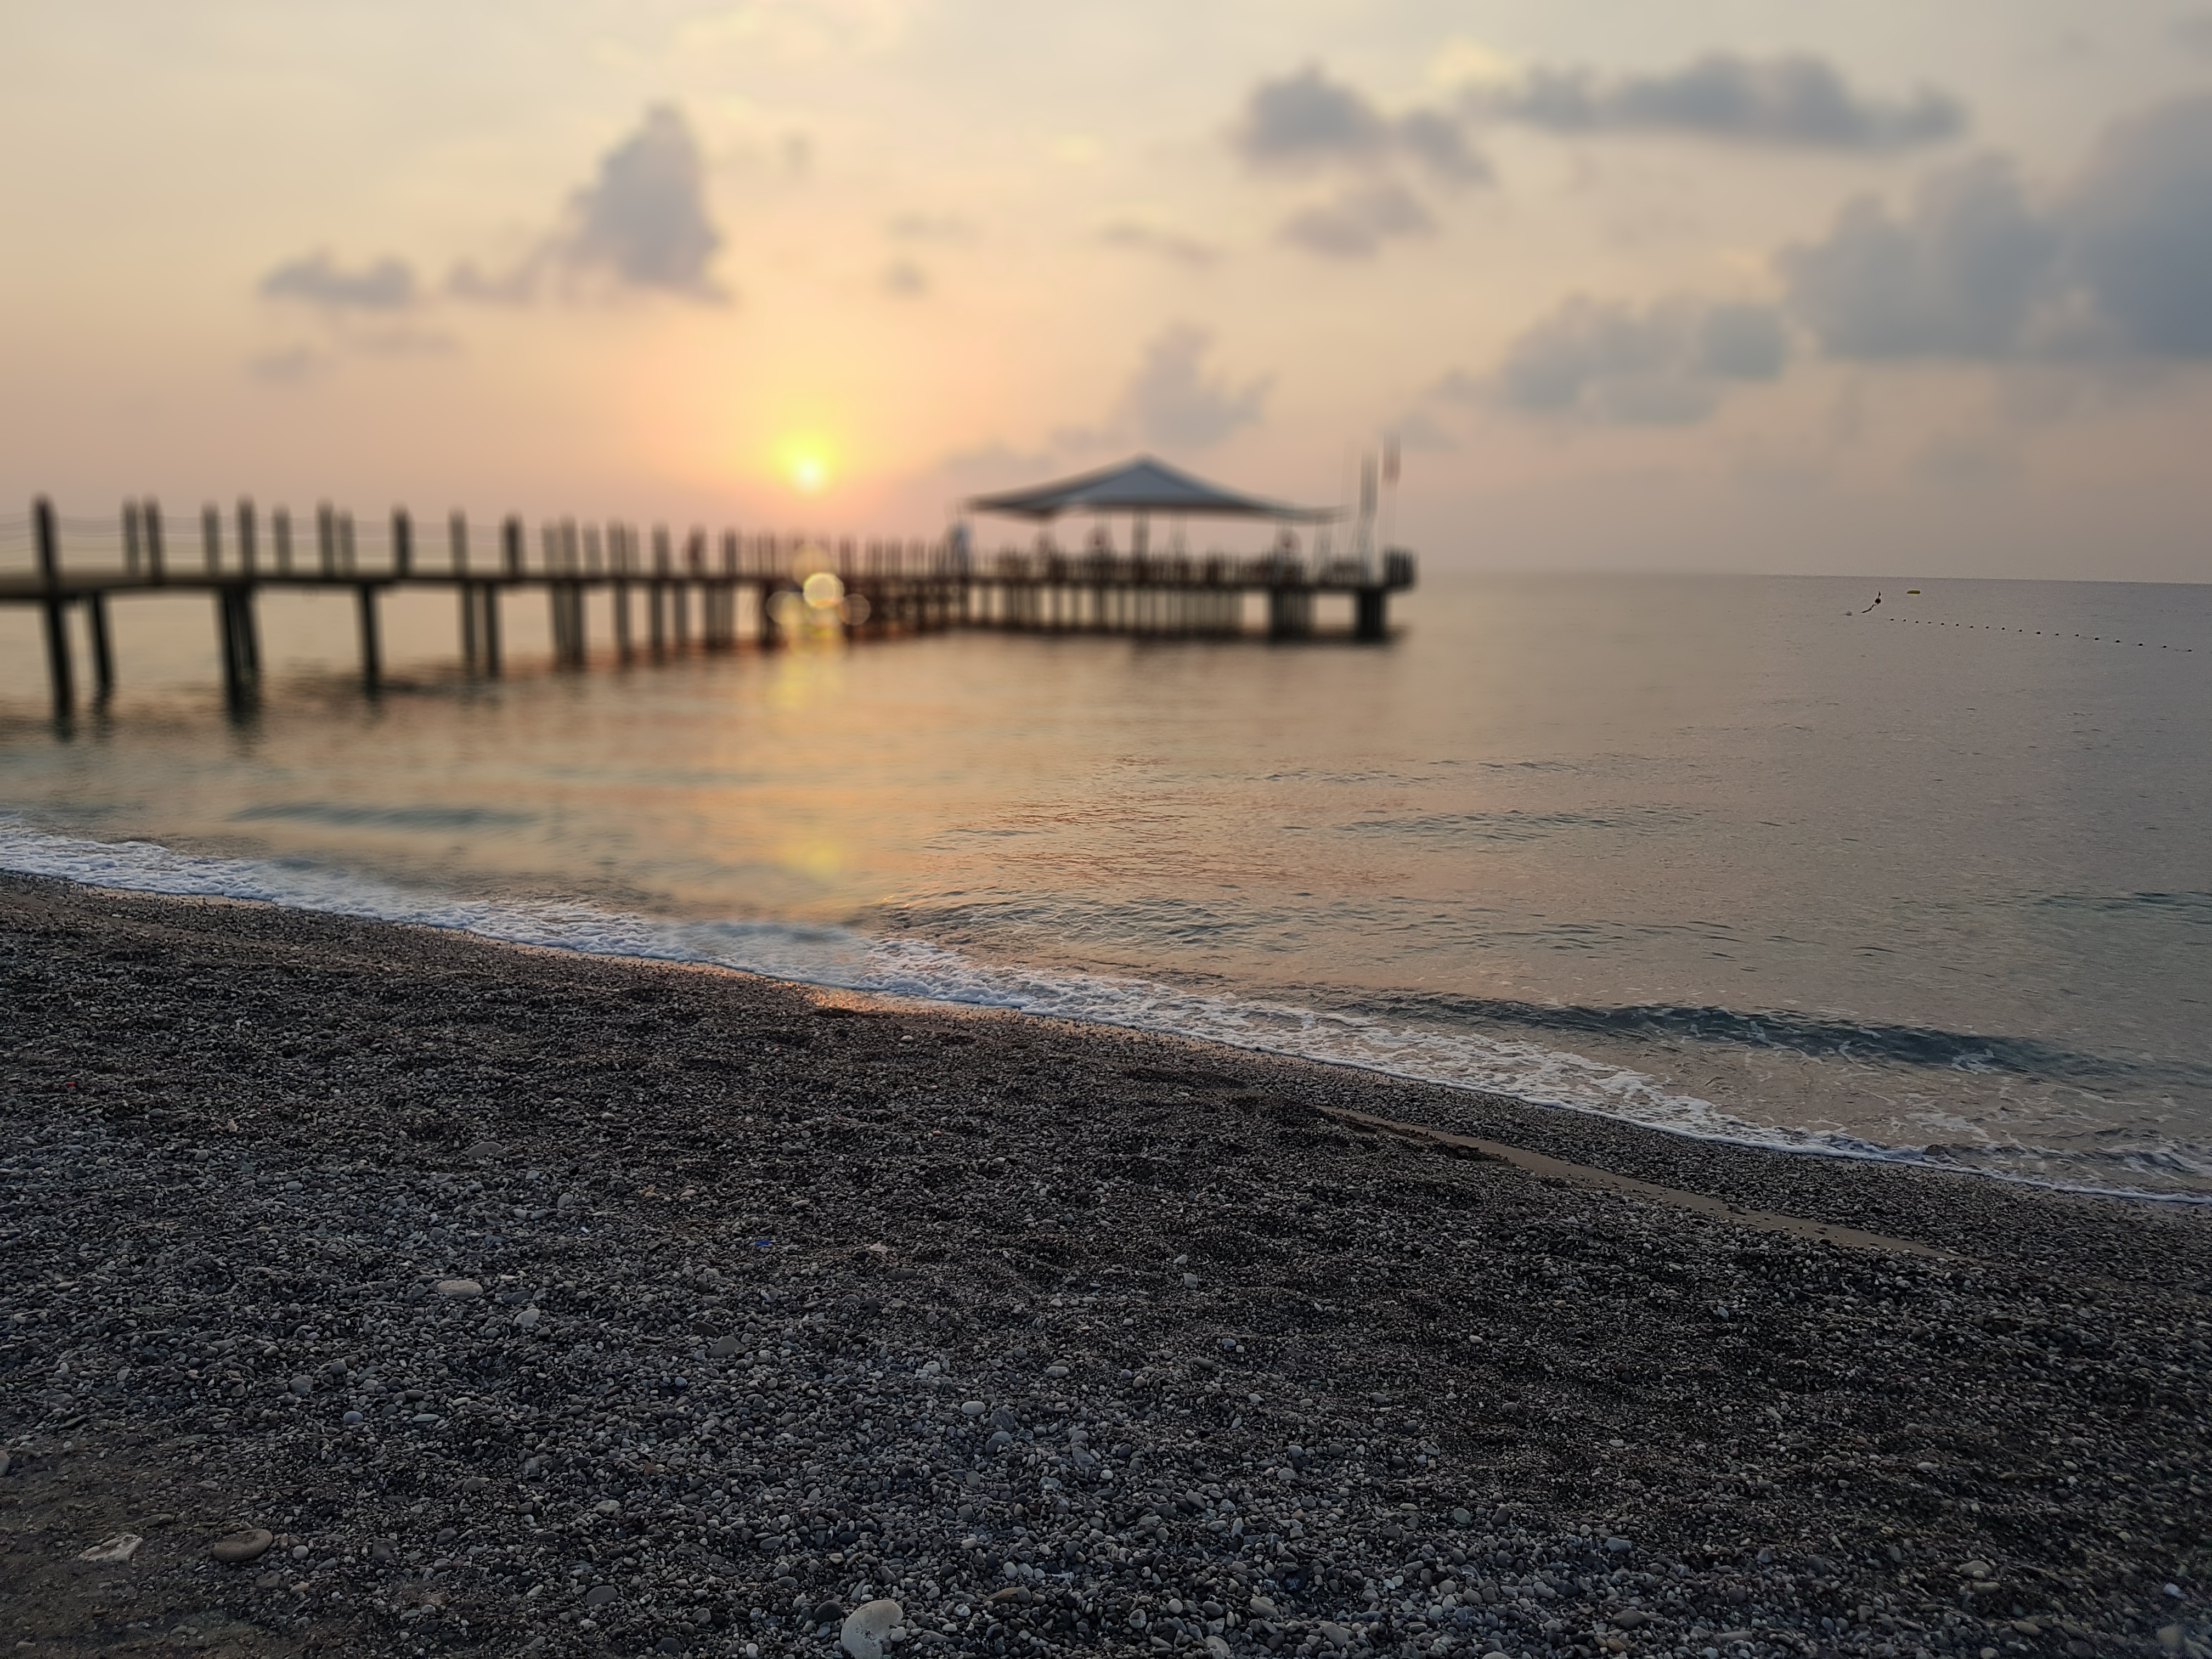
sunset, beach, shore, sea, pier, horizon, sky, ocean, water, cloud, sunrise, calm, evening, morning, coast, wave, dawn, dusk, sunlight, dock, breakwater, fixed link